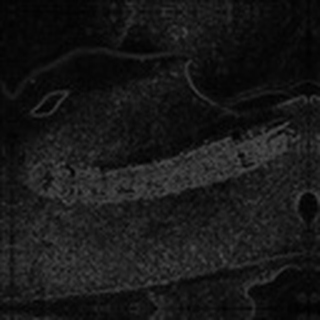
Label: cotton_army_worm